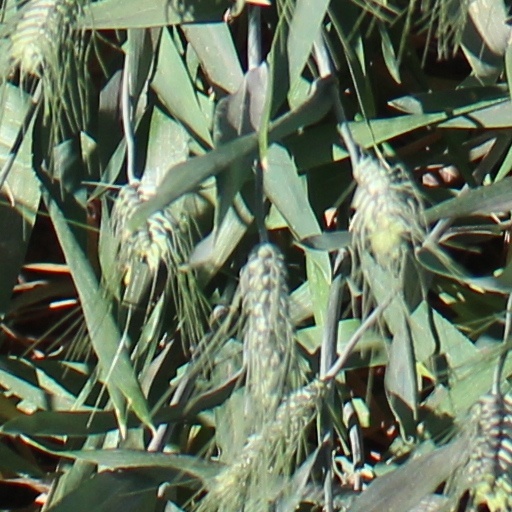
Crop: wheat